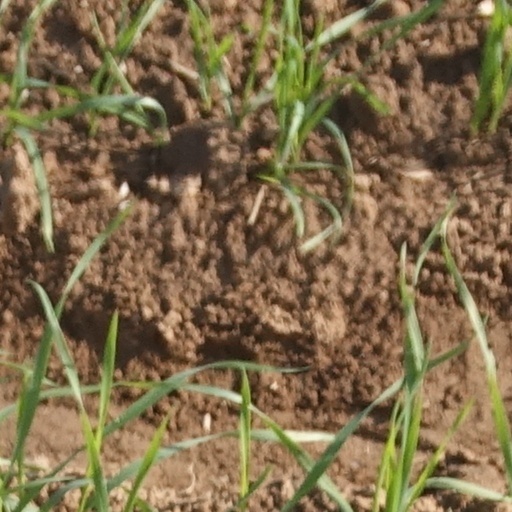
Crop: wheat